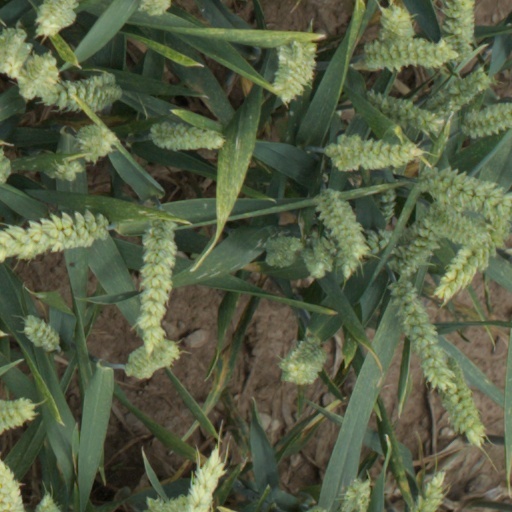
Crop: wheat